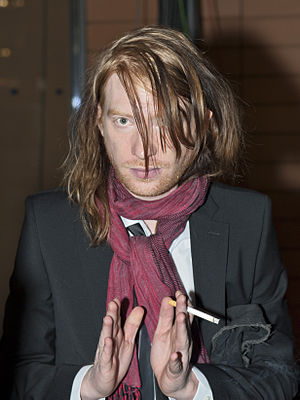
Domhnall Gleeson
Gleeson ed Berlin Film Festival i 2011
Domhnall Gleeson er en irsk skuespiller, manusforfatter og instruktør. Han er søn af Brendan Gleeson, som også er skuespiller. Domhnall Gleeson er mest kendt for rollen som Bill Weasley i Harry Potter-filmene.